Rob Delaney

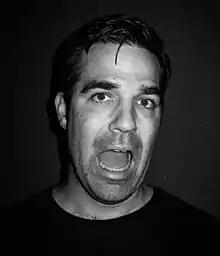
Delaney in 2012

Rob Delaney (born January 19, 1977) is an American-British comedian, actor, writer, and activist. He is best known for co-creating and starring as Rob Norris in the sitcom "Catastrophe" (2015–2019), and Peter Wisdom in the superhero films "Deadpool 2" (2018) and "Deadpool & Wolverine" (2024).